Choeung Ek

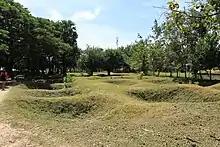
Mass graves at Choeung Ek

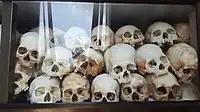
Some of more than 5,000 skulls of the victims placed in the stupa

Mass graves containing 8,895 bodies were discovered at Choeung Ek after the fall of the Khmer Rouge regime. Many of the dead were former political prisoners who the Khmer Rouge kept in their Tuol Sleng detention center and in other Cambodian detention centers.